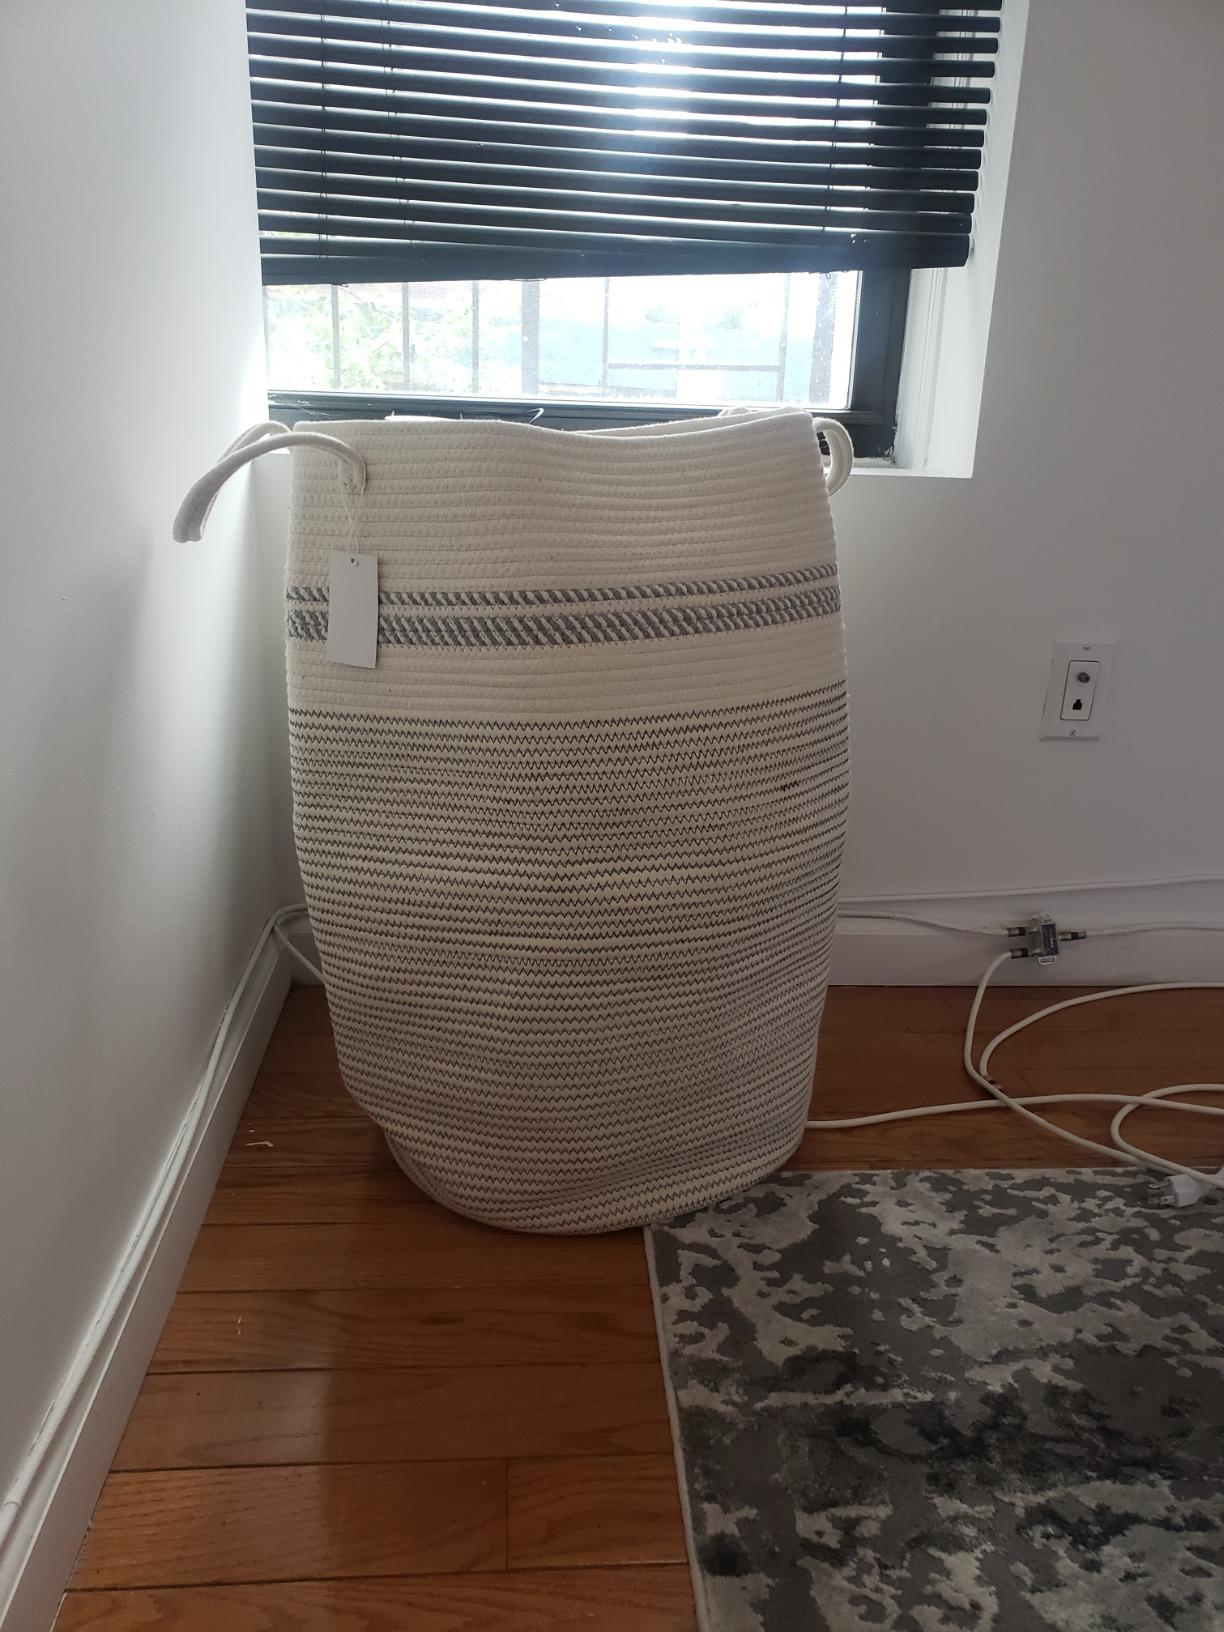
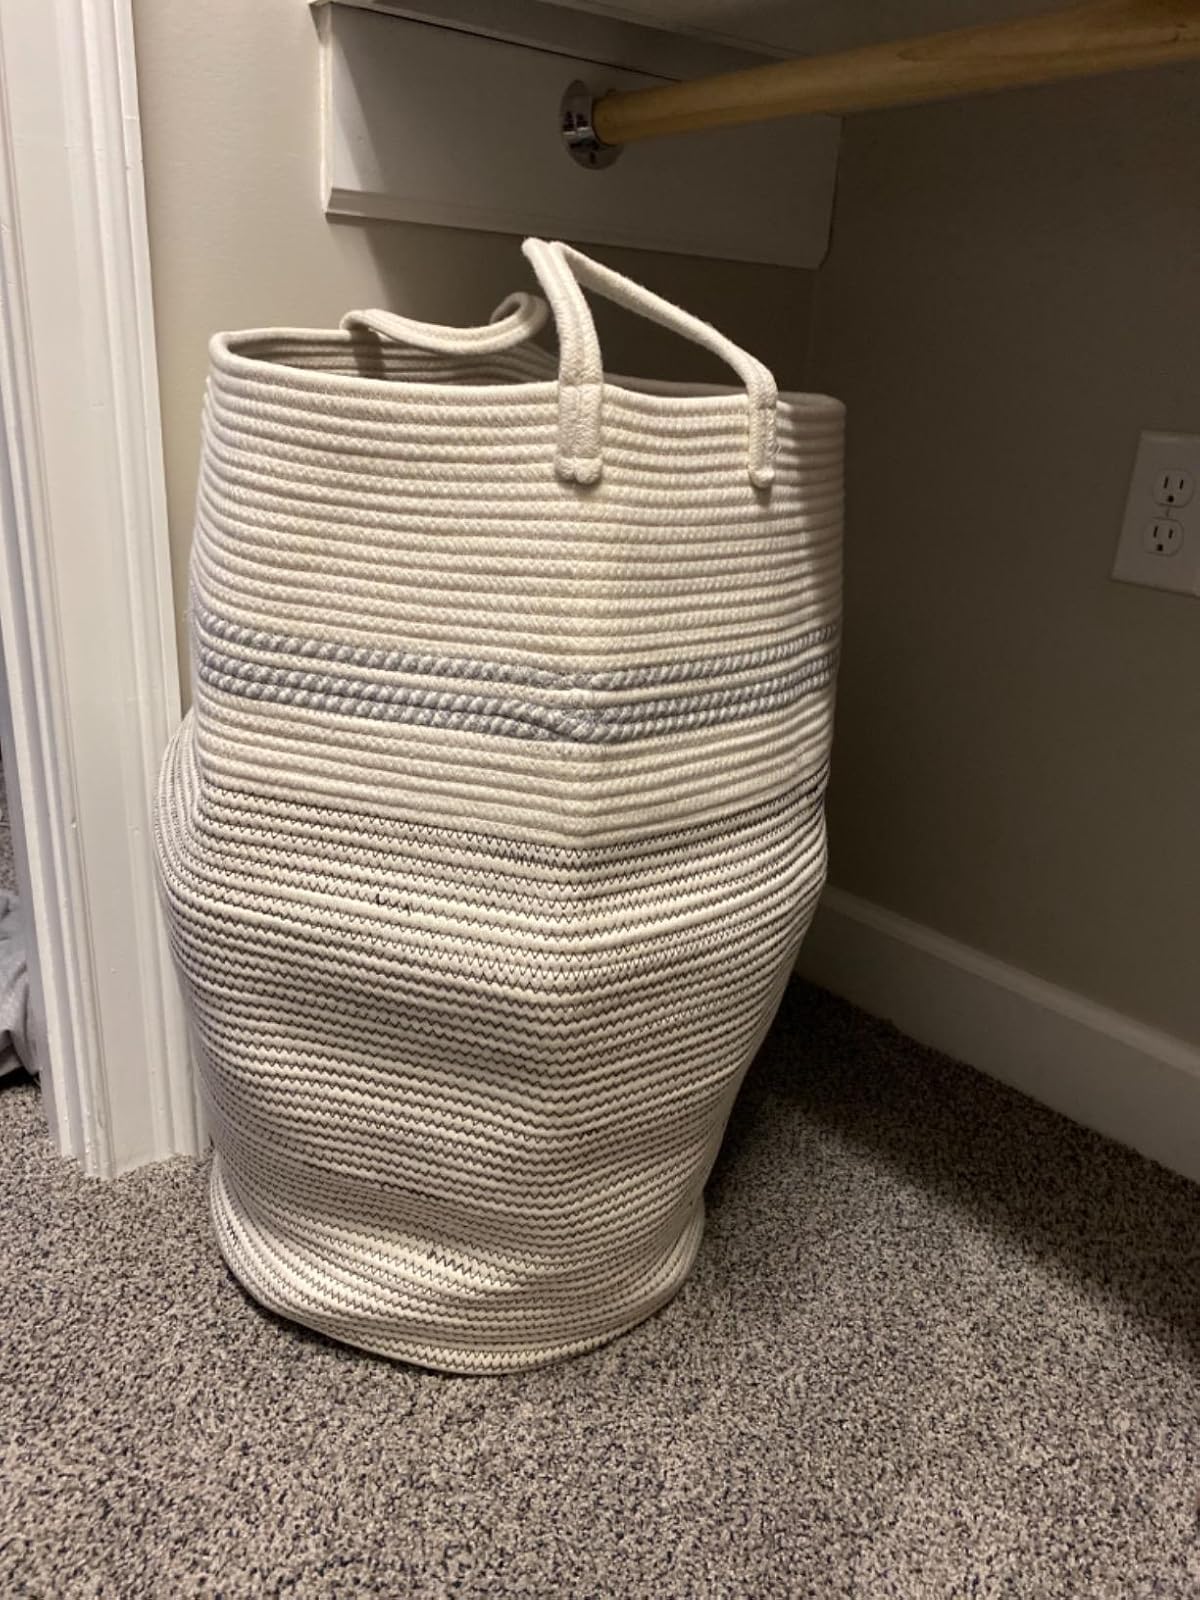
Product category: items_hamper
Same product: yes